Isabelle Carré

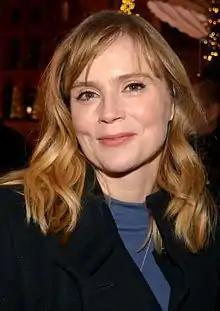
Isabelle Carré in 2016

Isabelle Carré (born 28 May 1971) is a French actress. She has appeared in more than 70 films since 1989. She won a César Award for Best Actress for her role in "Se souvenir des belles choses" (2001), and has been nominated a further six times for "Beau fixe" (1992), "Le Hussard sur le toit" (1995), "La Femme défendue" (1997), "Les Sentiments" (2003), "Entre ses mains" (2005) and "Anna M." (2007).